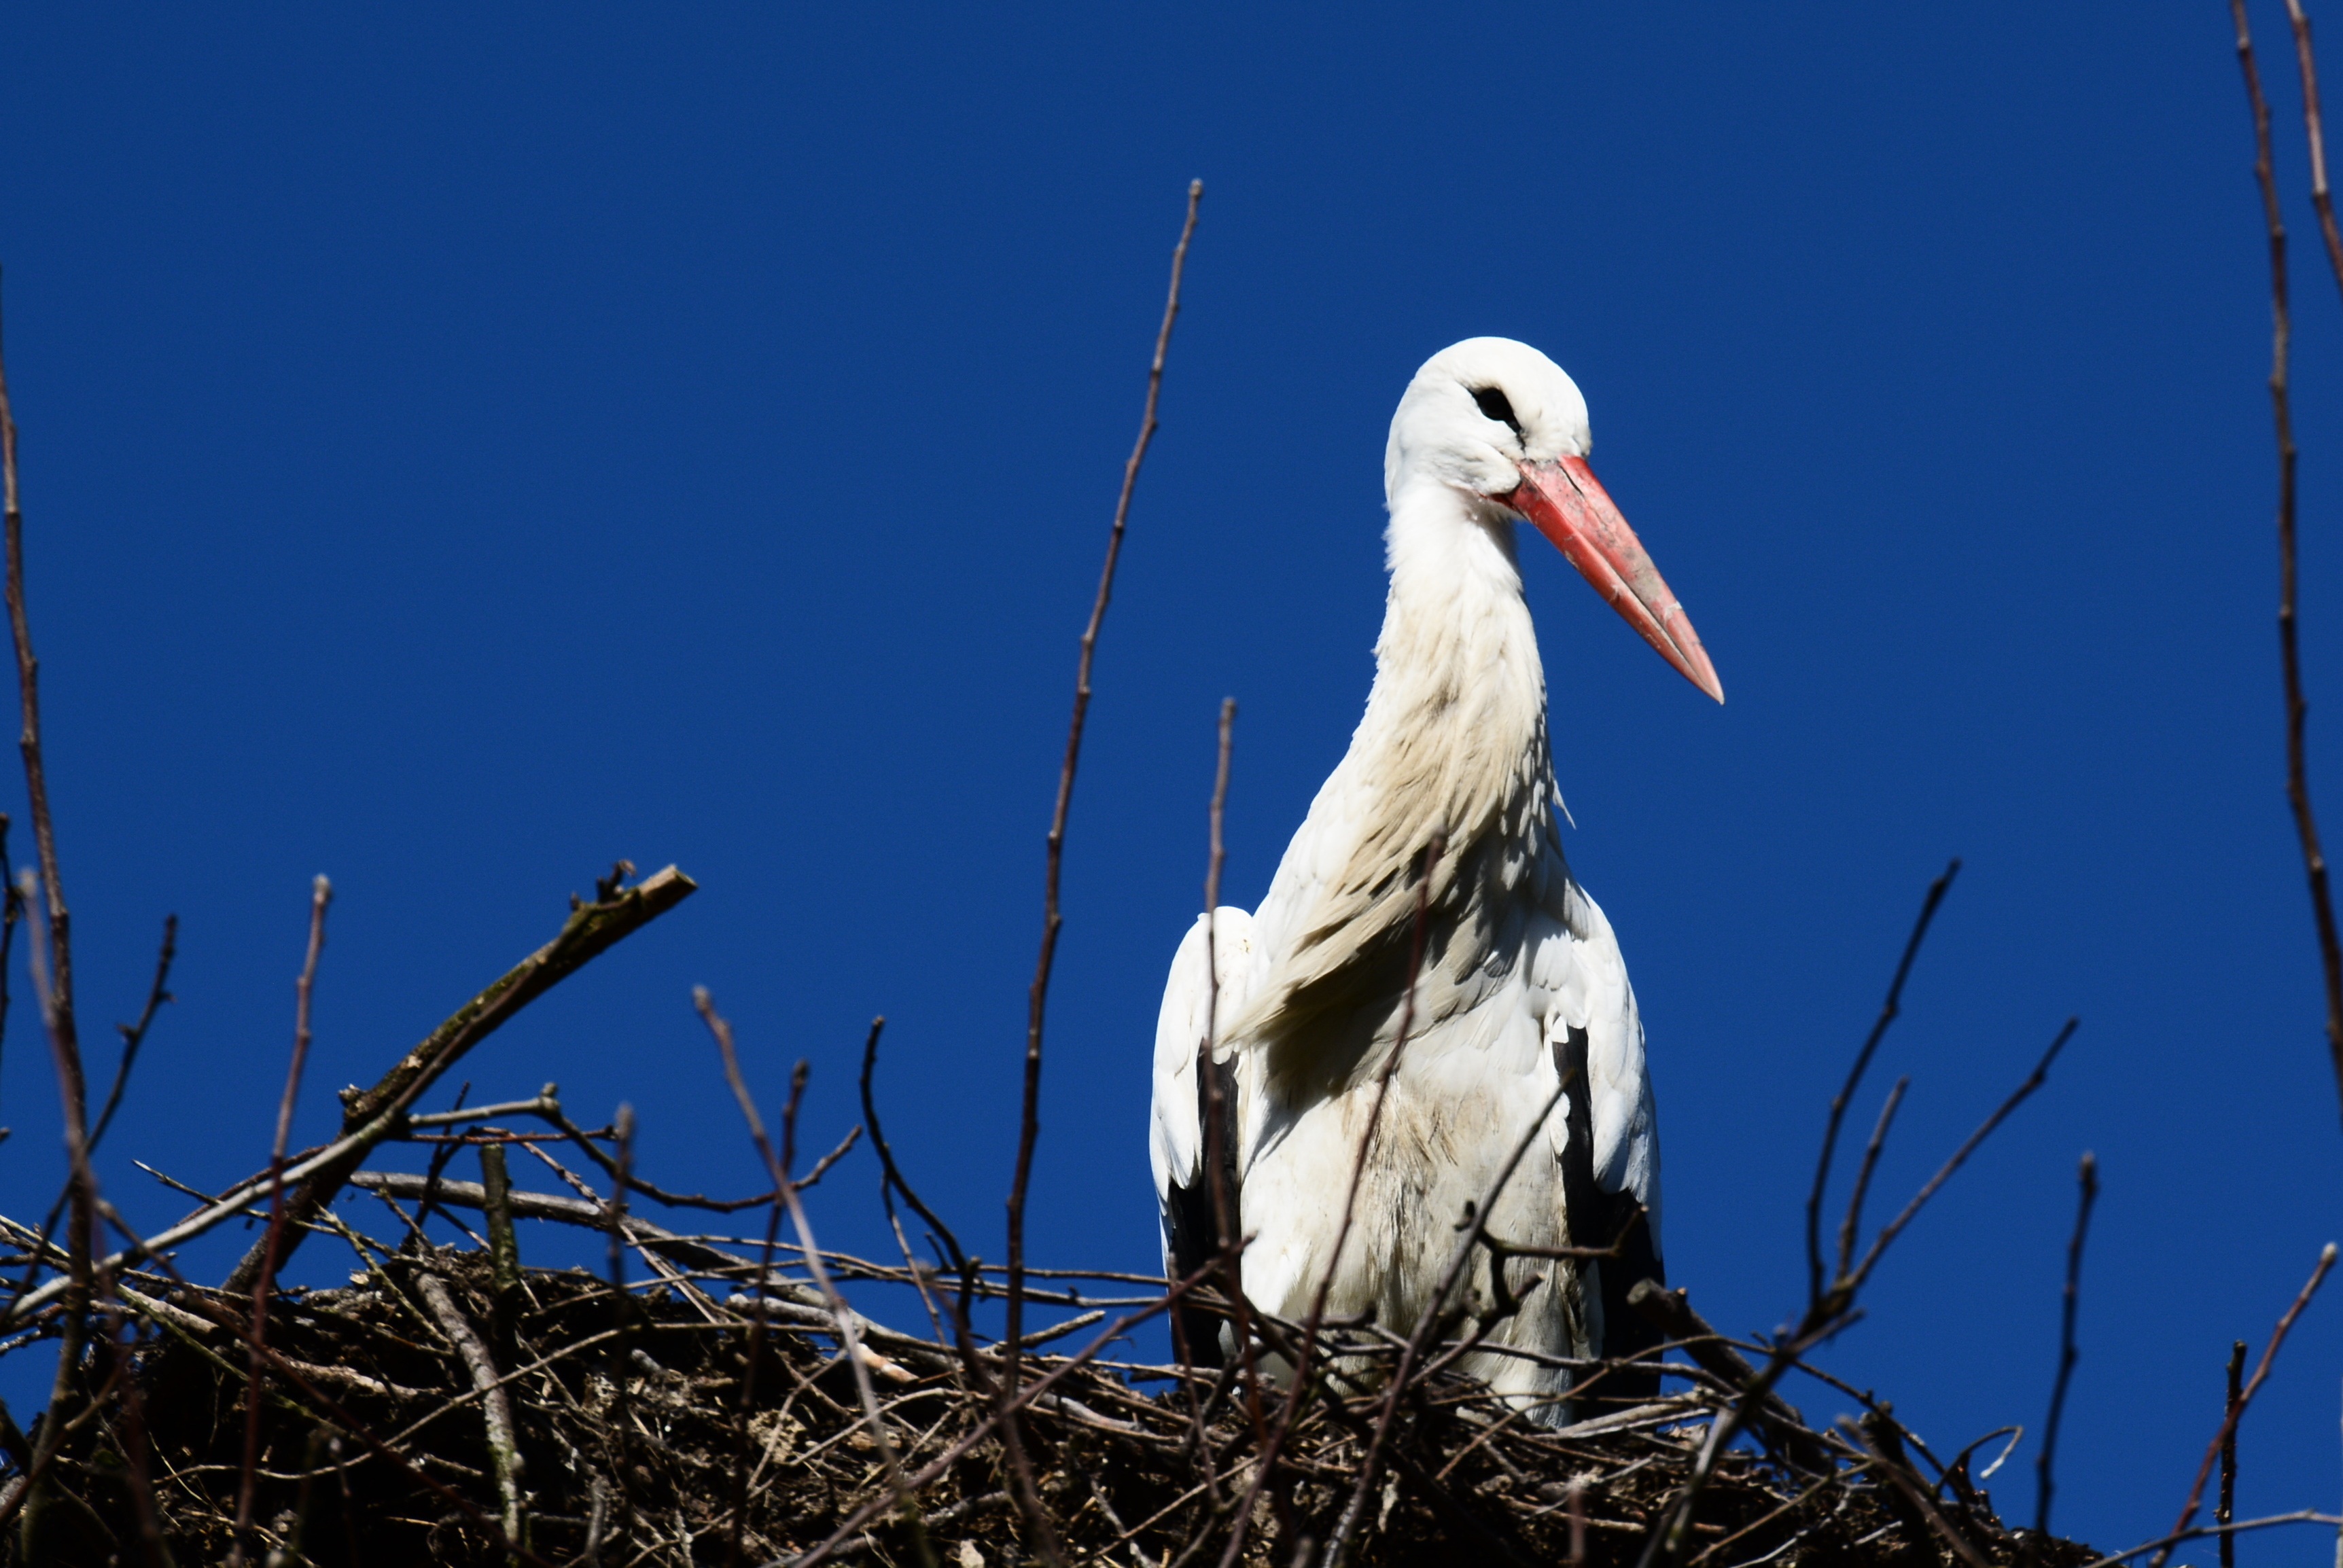
nature, bird, seabird, beak, fauna, stork, animals, vertebrate, nest, white stork, rattle stork, storchennest, ciconiiformes